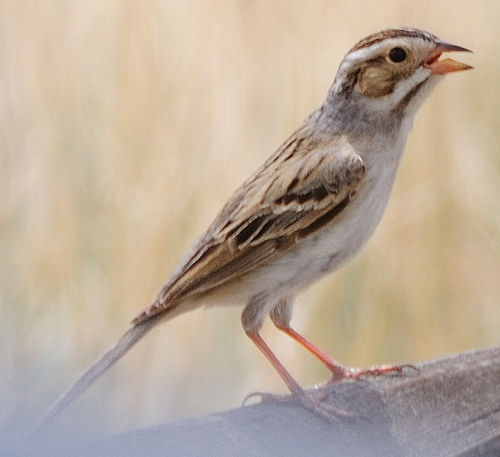
a small bird has a striped crown, a belly that is white, and very bright orange tarsus'.
this bird has a white belly and breast with a brown crown and white wingbars.
this bird has a grey belly, brown wing and an orange beak.
this bird is brown with white on its chest and has a very short beak.
this bird has a short orange bill, orange feet, and a spotted crown
this bird has wings that are brown and has a white body
this bird has wings that are brown and has an orange bill
this bird has wings that are brown and has a white belly
this bird is brown and white with a long white tail, white stripes around his eyes and a pointy beak.
this bird has wings that are brown and has a small yellow bill
Species: Clay Colored Sparrow